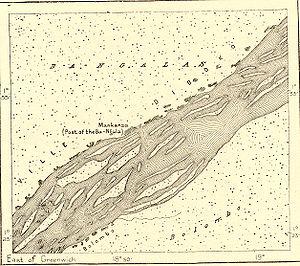
Le territoire de Makanza ou Mankanza, est une entité administrative déconcentrée de la province de l'Équateur en République démocratique du Congo.